Sacramento County, California

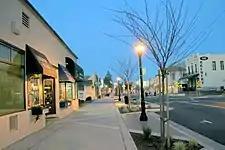
Elk Grove

The 2010 United States census reported that Sacramento County had a population of 1,418,788. The racial makeup of Sacramento County was 815,151 (57.5%) White, 200,228 (15.4%) African American, 14,308 (1.0%) Native American, 203,211 (14.3%) Asian, 13,858 (1.0%) Pacific Islander, 131,691 (9.3%) from other races, and 93,511 (6.6%) from two or more races. There were 306,196 Hispanic or Latino residents of any race (21.6%).